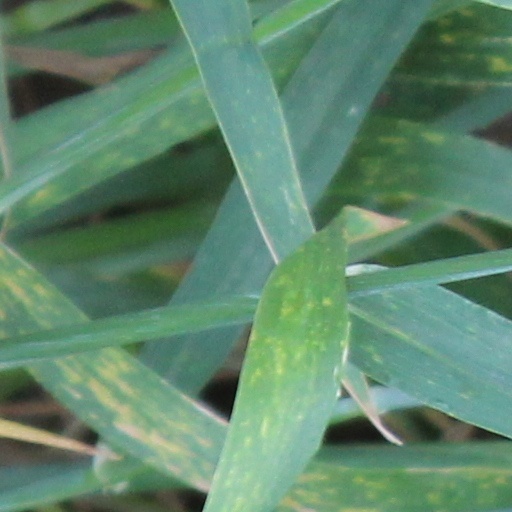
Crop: wheat